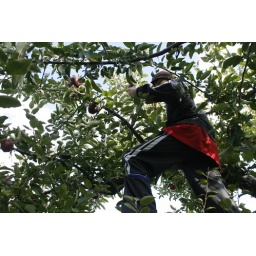
The Kid picks apples in a tree at Linn Farm in Hollis, NH